Yongle Emperor

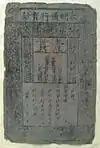
A Ming dynasty banknote

In contrast to the frequent changes in offices during the Hongwu Emperor's reign, the high levels of the Yongle Emperor's administration remained stable. While the emperor did occasionally imprison ministers, the mass purges seen in the Hongwu era did not occur again. Eunuchs and generals oversaw the most significant political matters, while officials were responsible for managing finances, the judiciary, and routine tasks. As a result, the atomization of administration that was characteristic of the Hongwu Emperor's rule diminished, allowing the emperor to focus less on routine details.